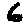
Label: 6